Rajeev Masand

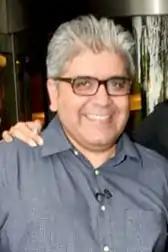
Masand in 2018

Rajeev Masand (born 13 March 1976) is an Indian film critic and journalist. He has worked for Noida based English language news channel CNN-Indian Broadcasting Network (CNN-IBN). He usually reviews Bollywood films and major Hollywood films released in India in his weekend show "Now Showing". He has joined Dharma Productions as a talent manager.